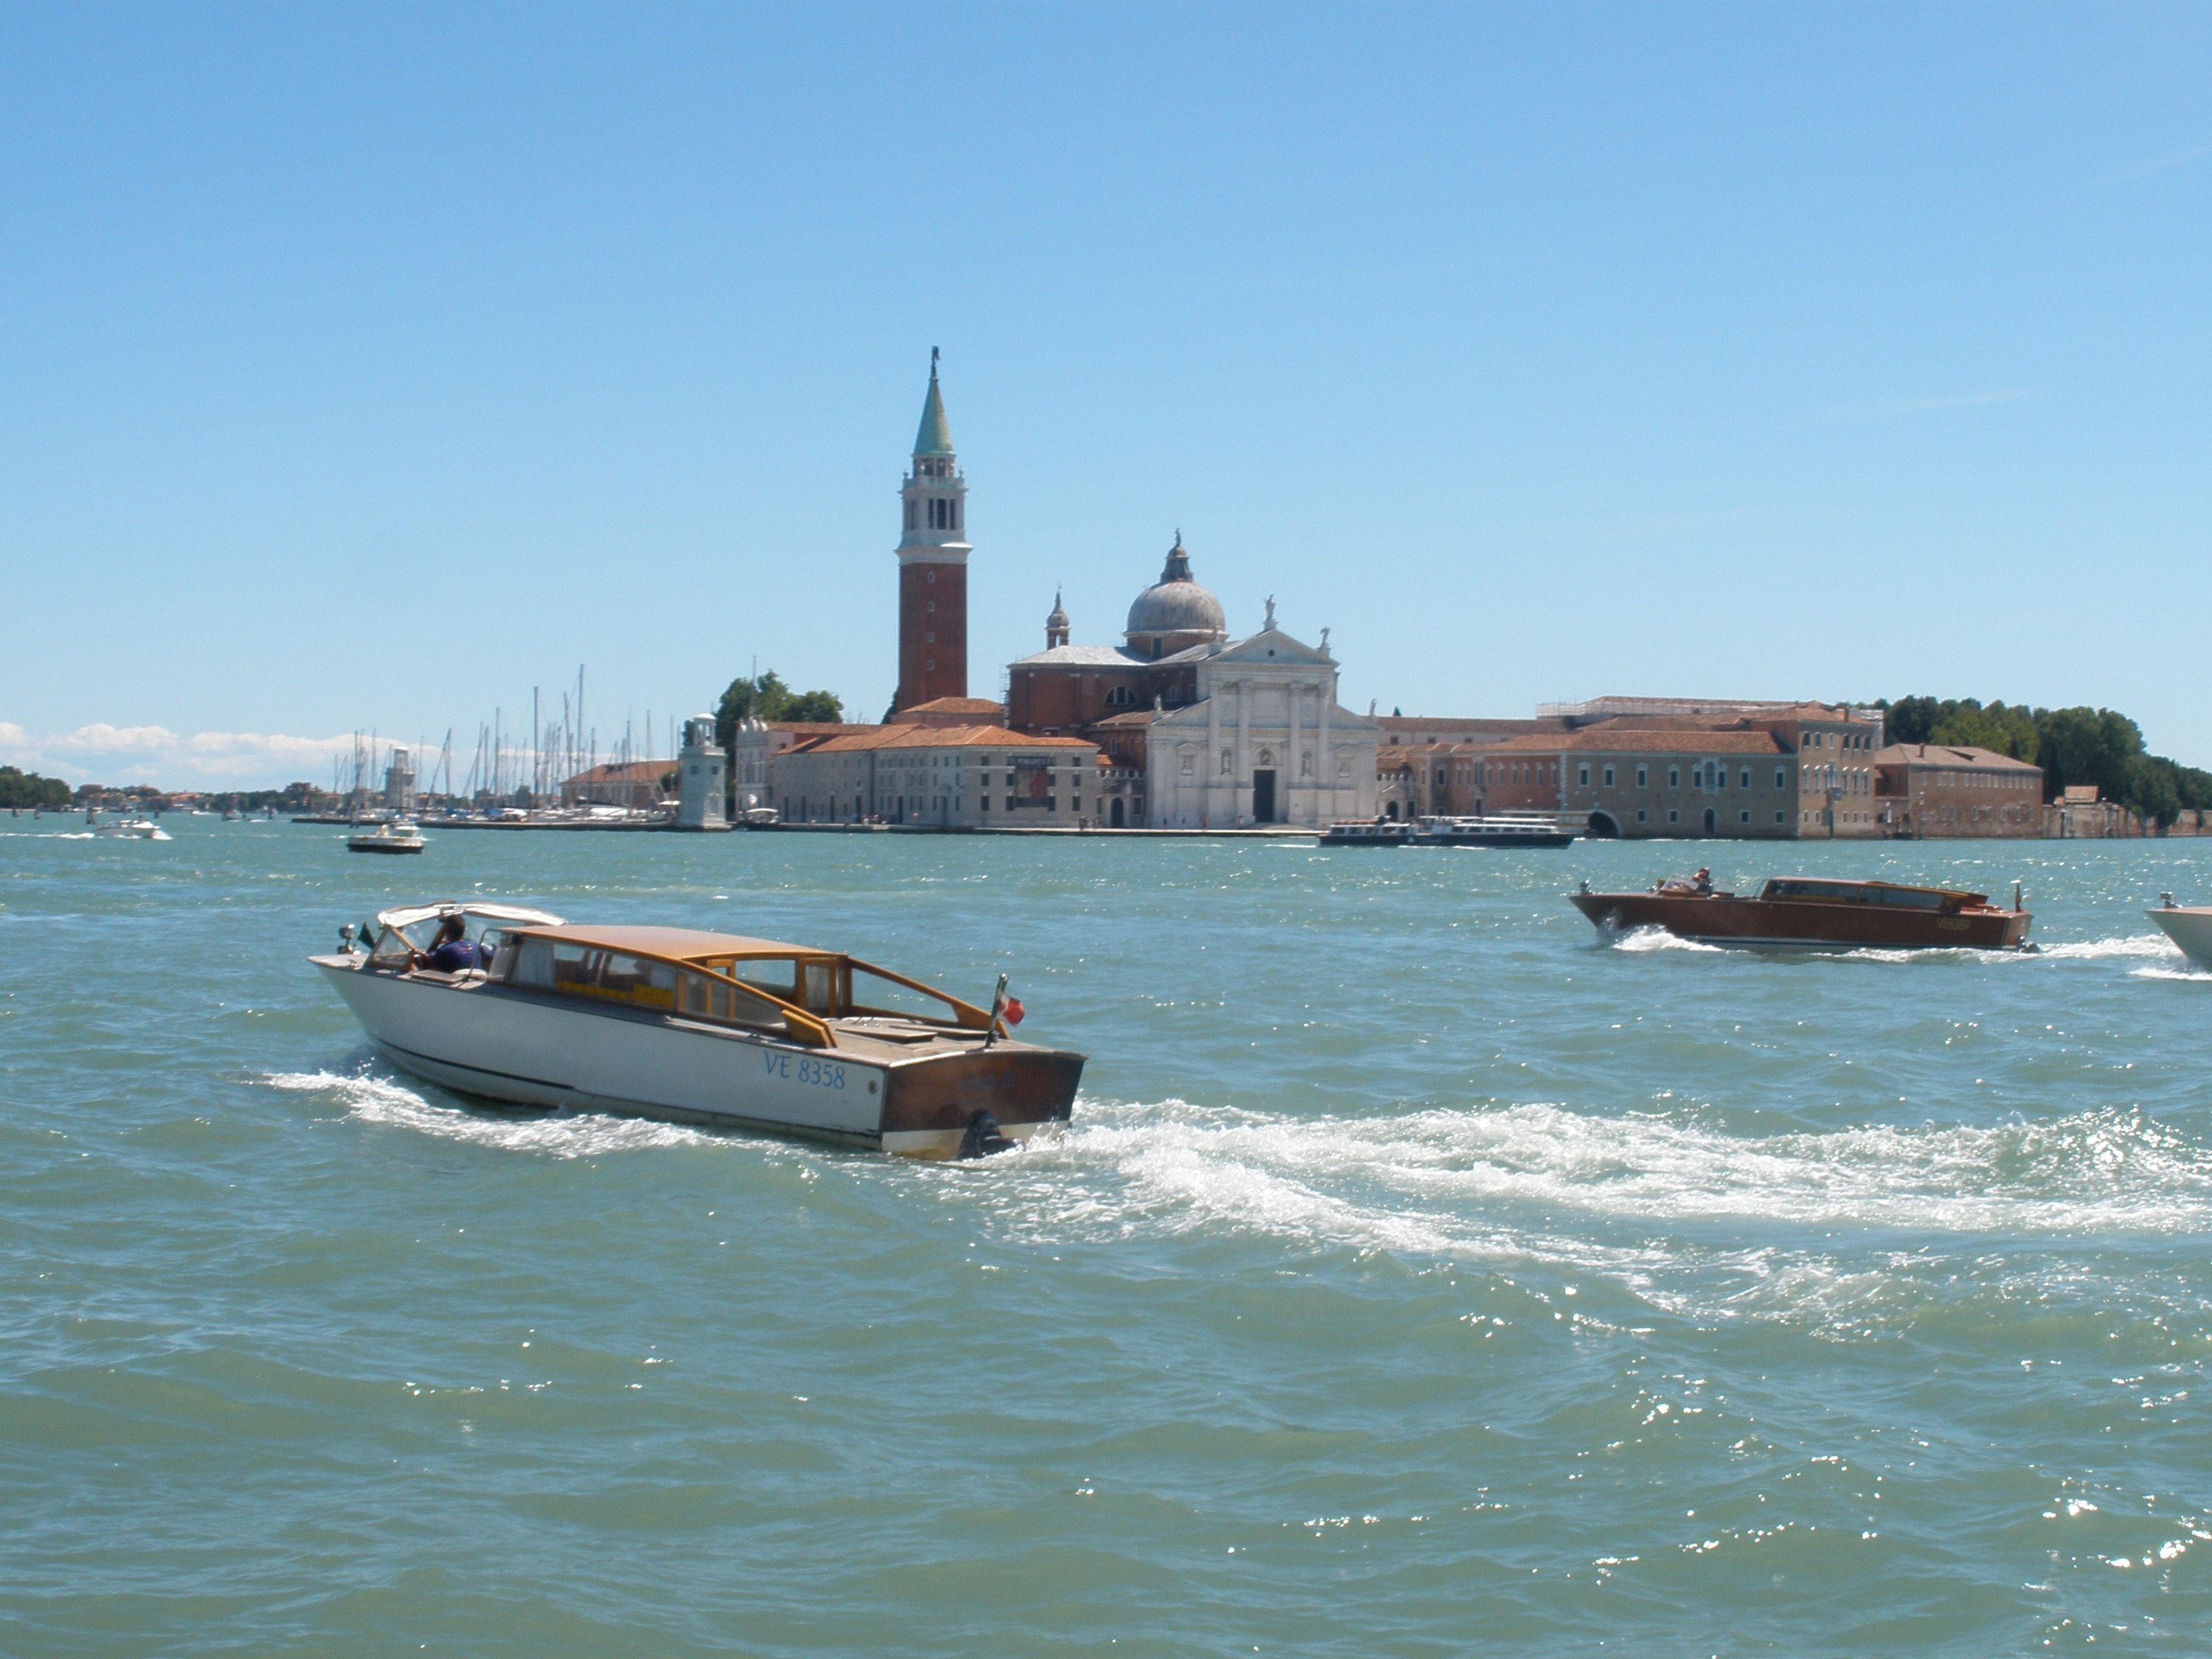
sea, coast, boat, city, ship, vacation, boot, vehicle, bay, italy, harbor, venice, port, sailboat, waterway, ferry, boating, channel, watercraft, cape, canale grande, town on the river, passenger ship, small venice